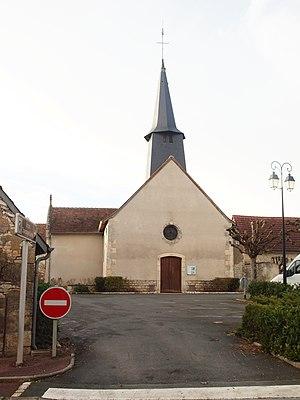
Meunet-Planches (Indre, France)
Meunet-Planches est une commune française située dans le département de l'Indre, en région Centre-Val de Loire.